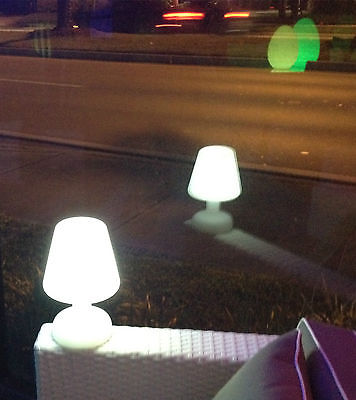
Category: lamp